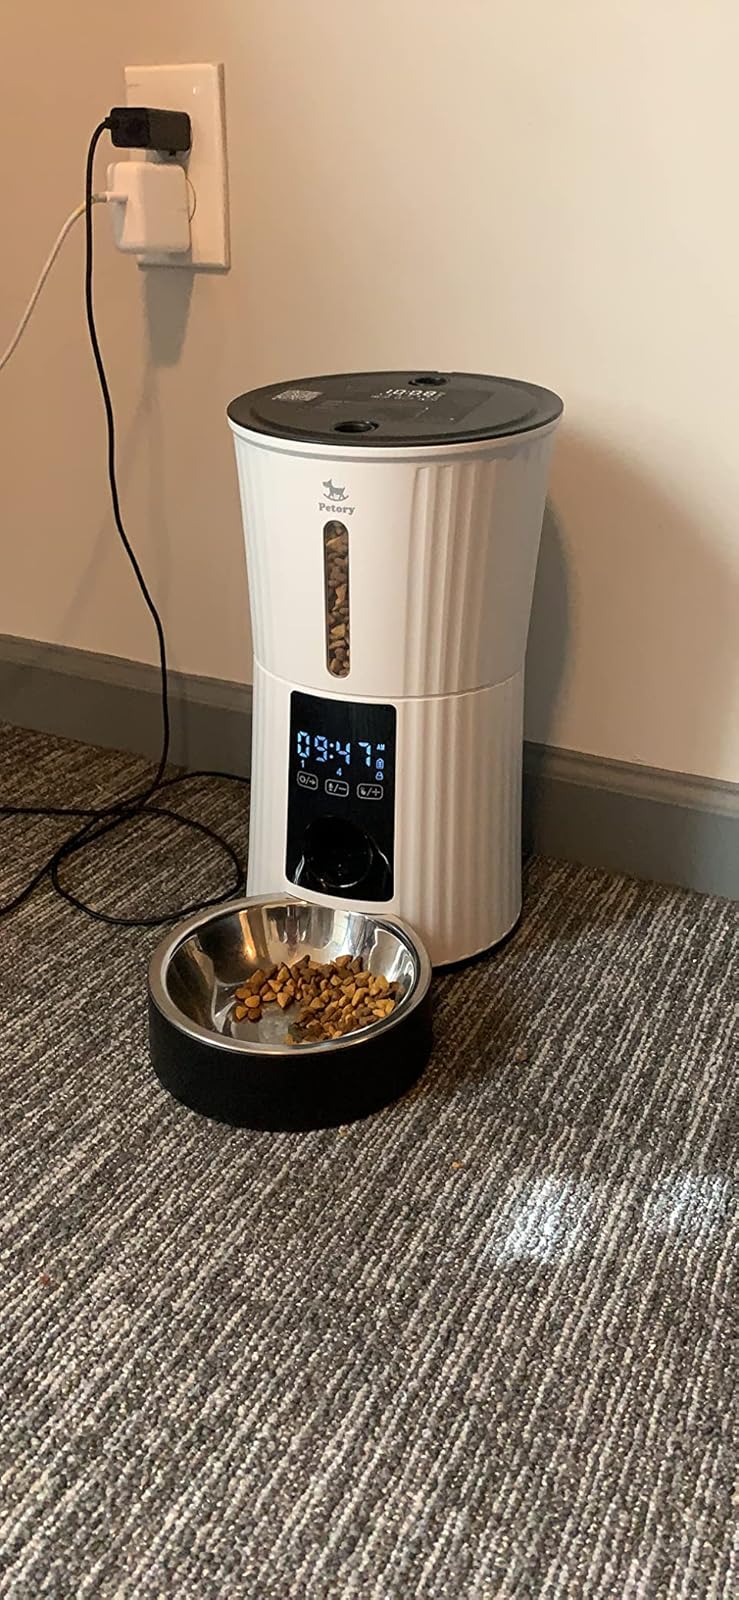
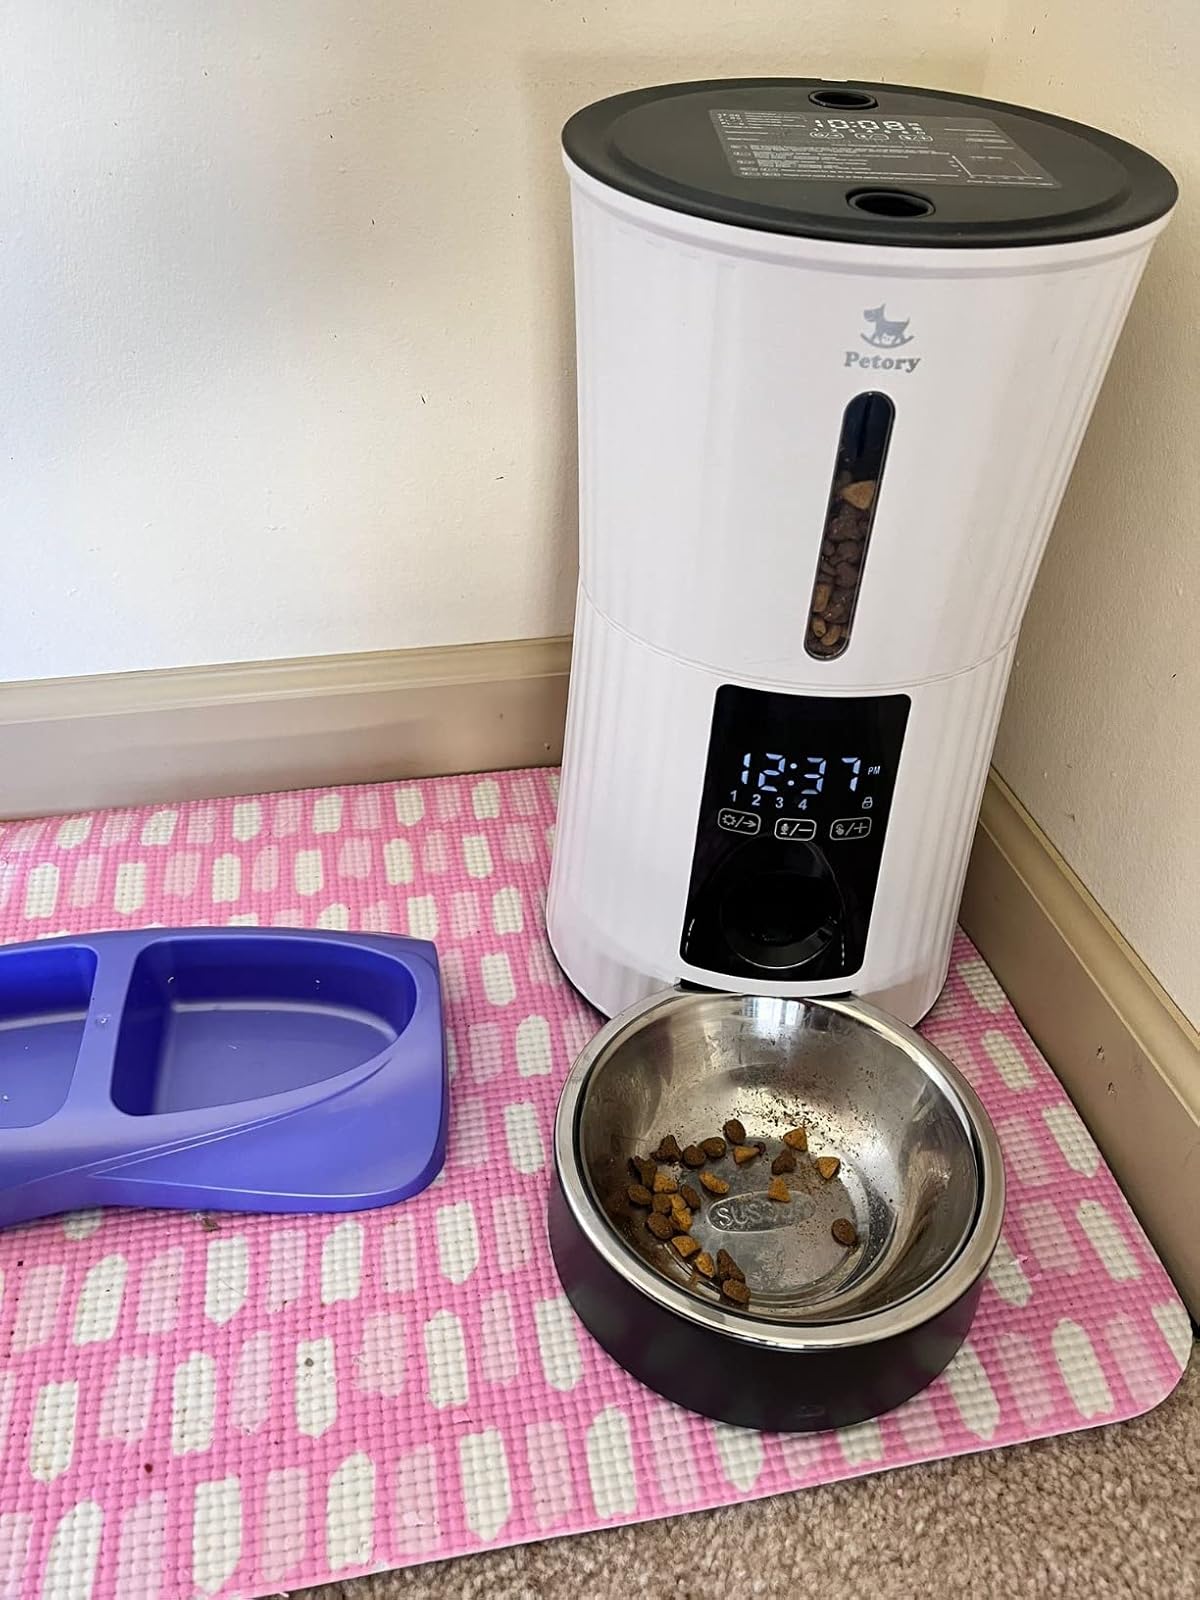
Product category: items_feeder
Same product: yes